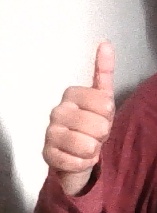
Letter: aleff